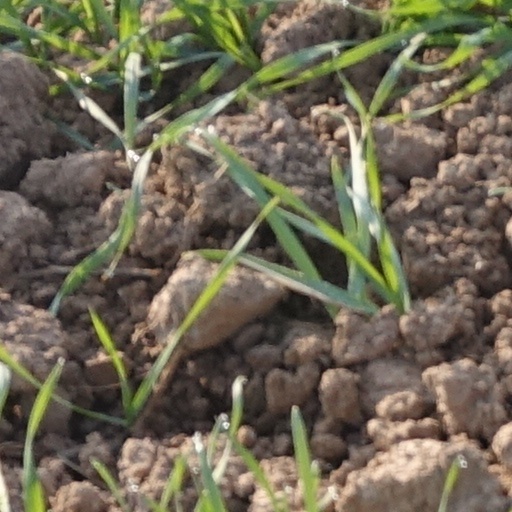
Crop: wheat